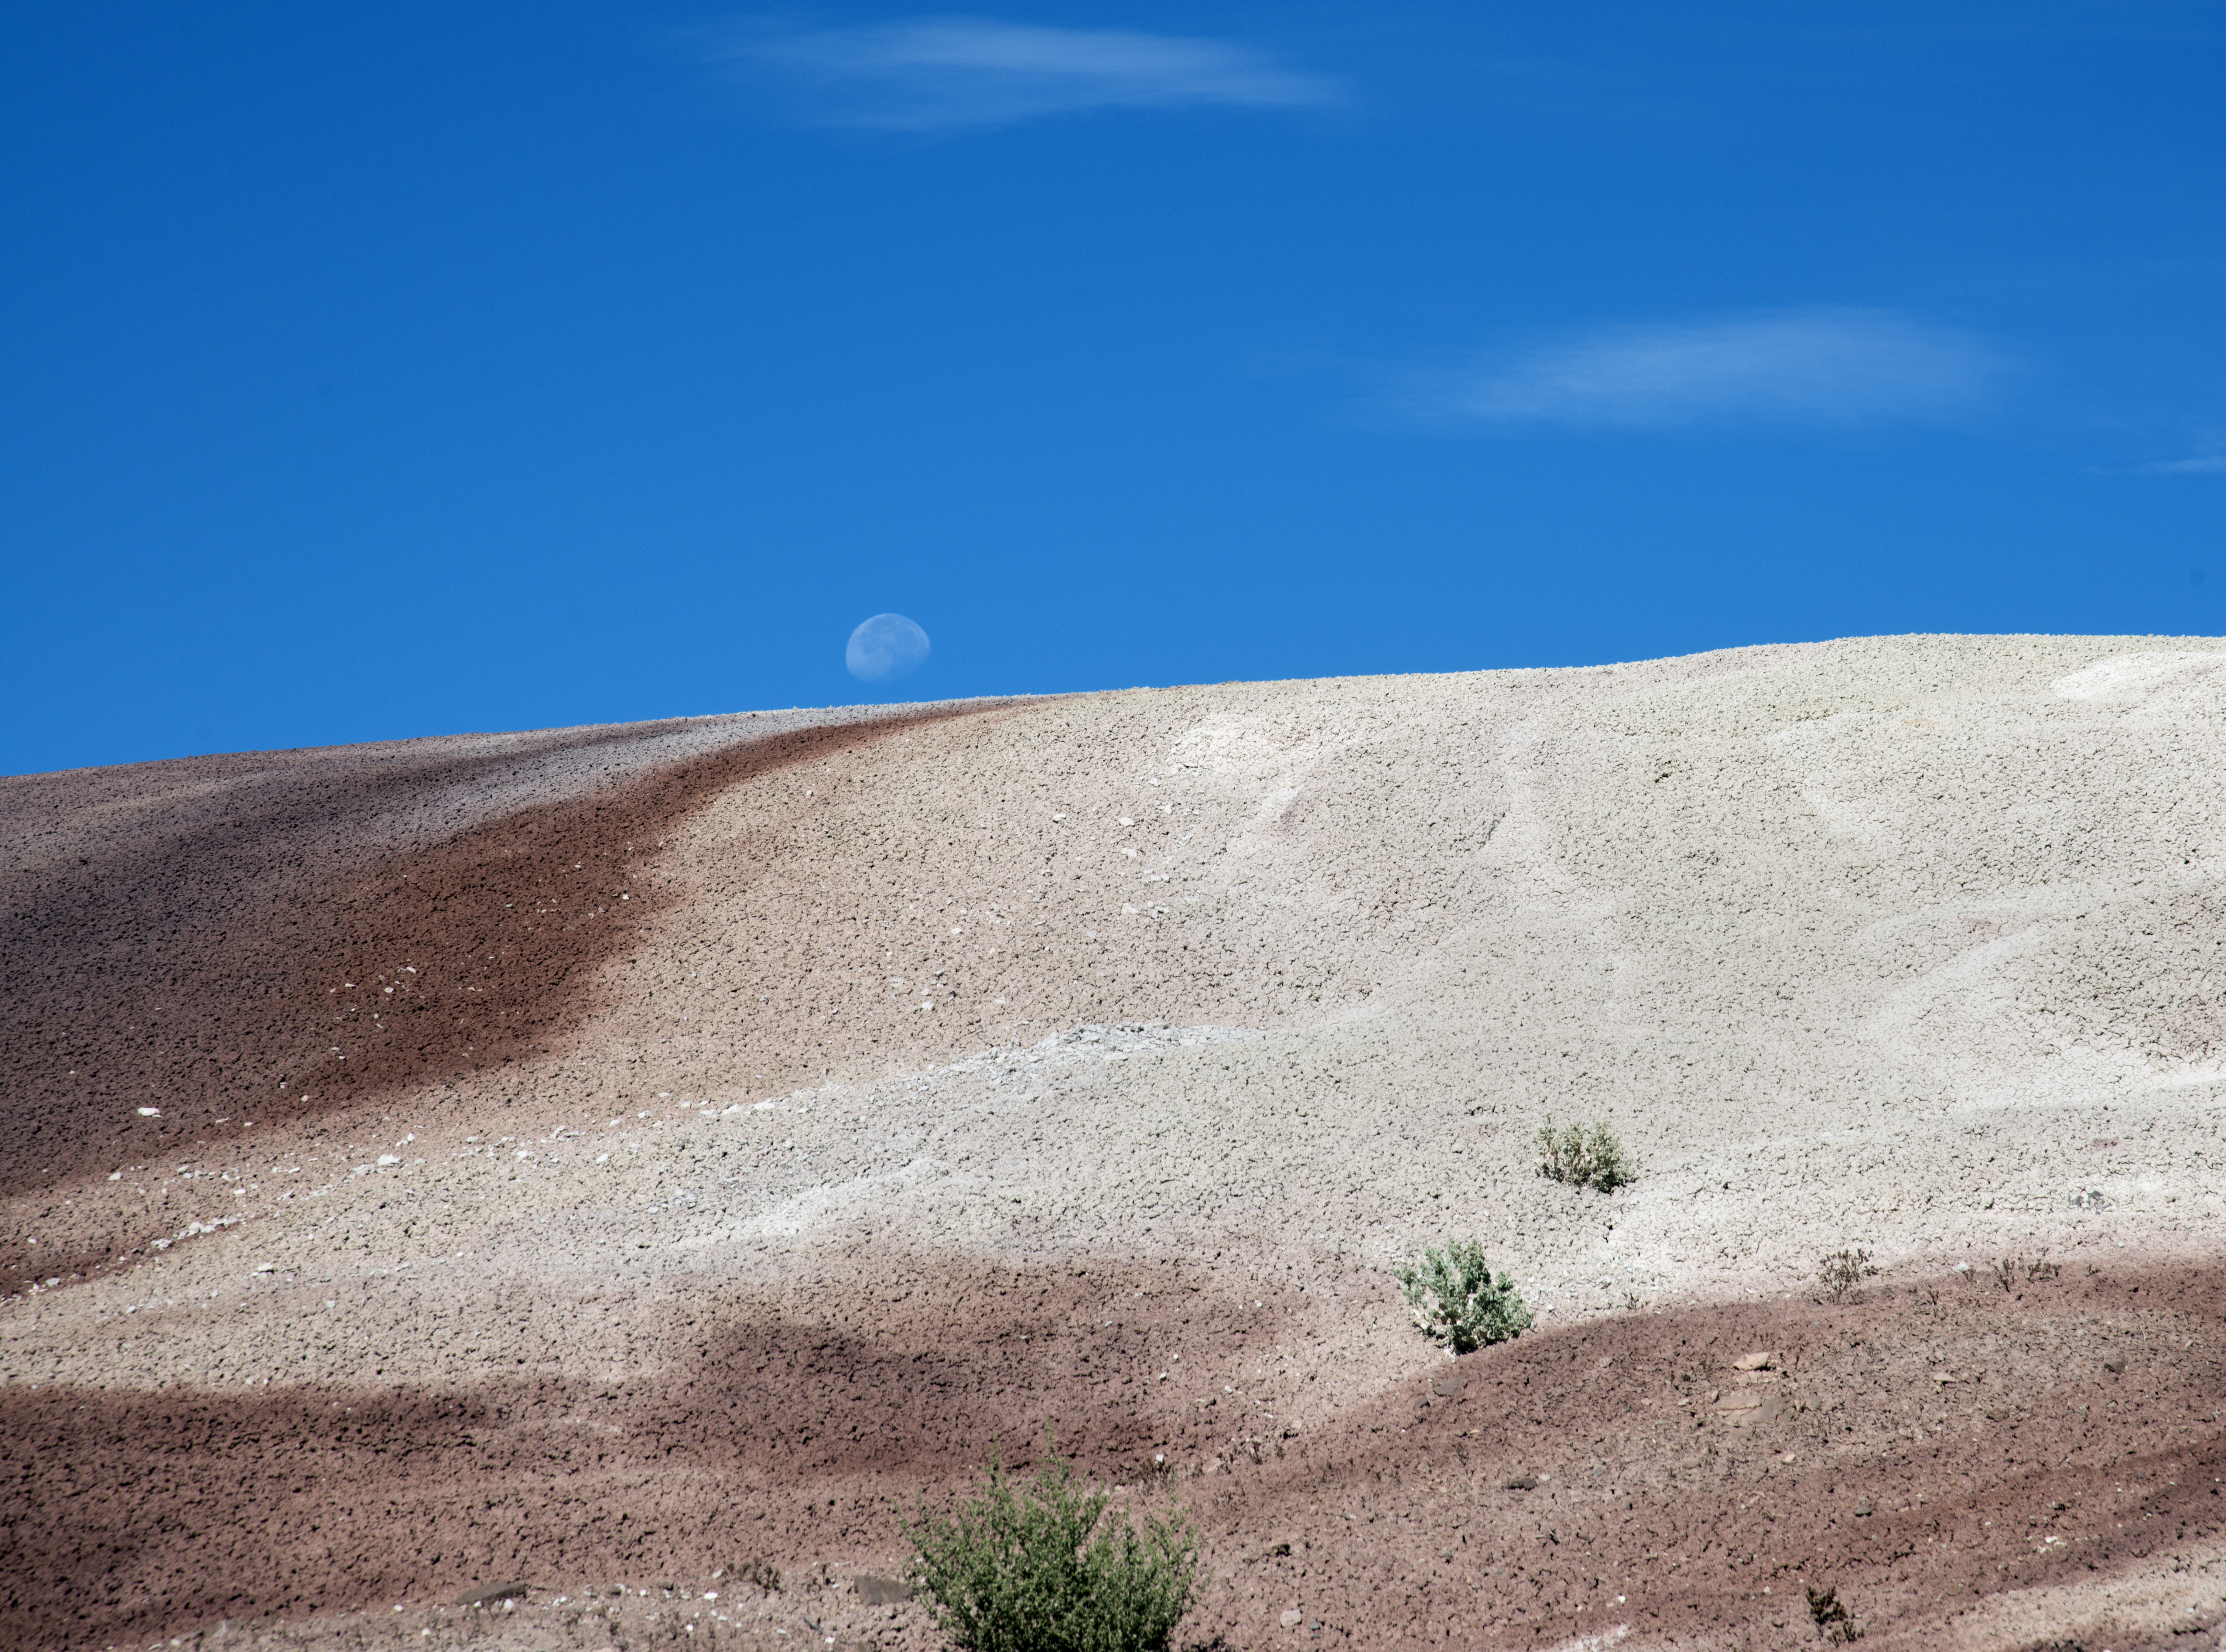
landscape, sea, sand, horizon, mountain, sky, hill, desert, valley, soil, terrain, moon, material, geology, badlands, plateau, nikond800e, ecosystem, laborday, landform, alternatereality, natural environment, geographical feature, aeolian landform, mountainous landforms